Tourism in Greece

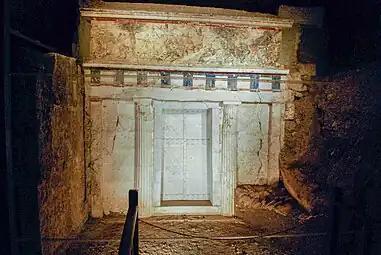
Tomb of Philip II of Macedon in Vergina

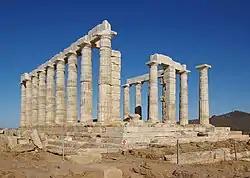
The Temple of Poseidon, Cape Sounion

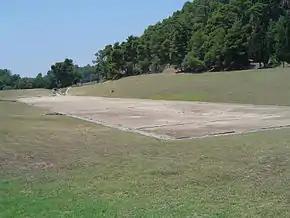
The ancient Olympic Stadium in Olympia

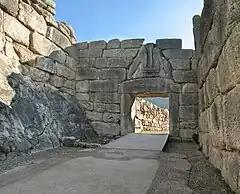
The Lion Gate in Mycenae, Peloponnese

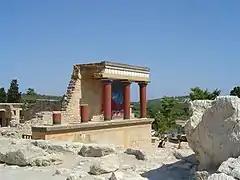
The Minoan palace in Knossos, Crete

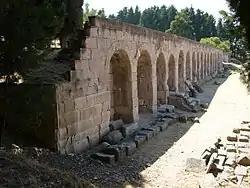
The Asclepeion of Kos

There are numerous archaeological sites dotted all around Greece, many of which are popular with tourists.